Peruvian Navy

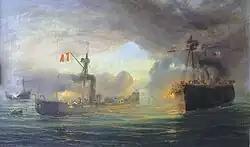
Battle of Angamos, 8 October 1879

The "Marina de Guerra del Perú" was established on 8 October 1821 by the government of general José de San Martín. Its first actions were undertaken during the War of Independence (1821–1824) using captured Spanish warships. The Peruvian Naval Infantry was also formed during the war with Spain, performing successfully in their first battle where they seized Arica from the Spanish.